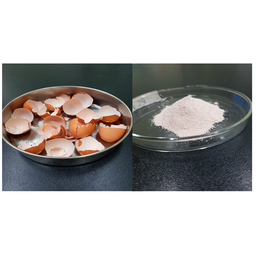
Label: eggshells